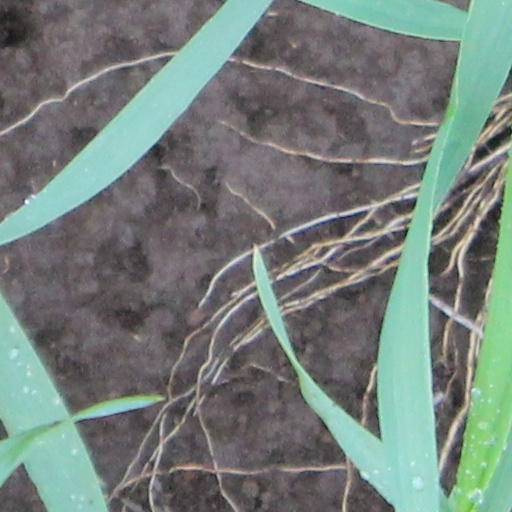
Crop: wheat